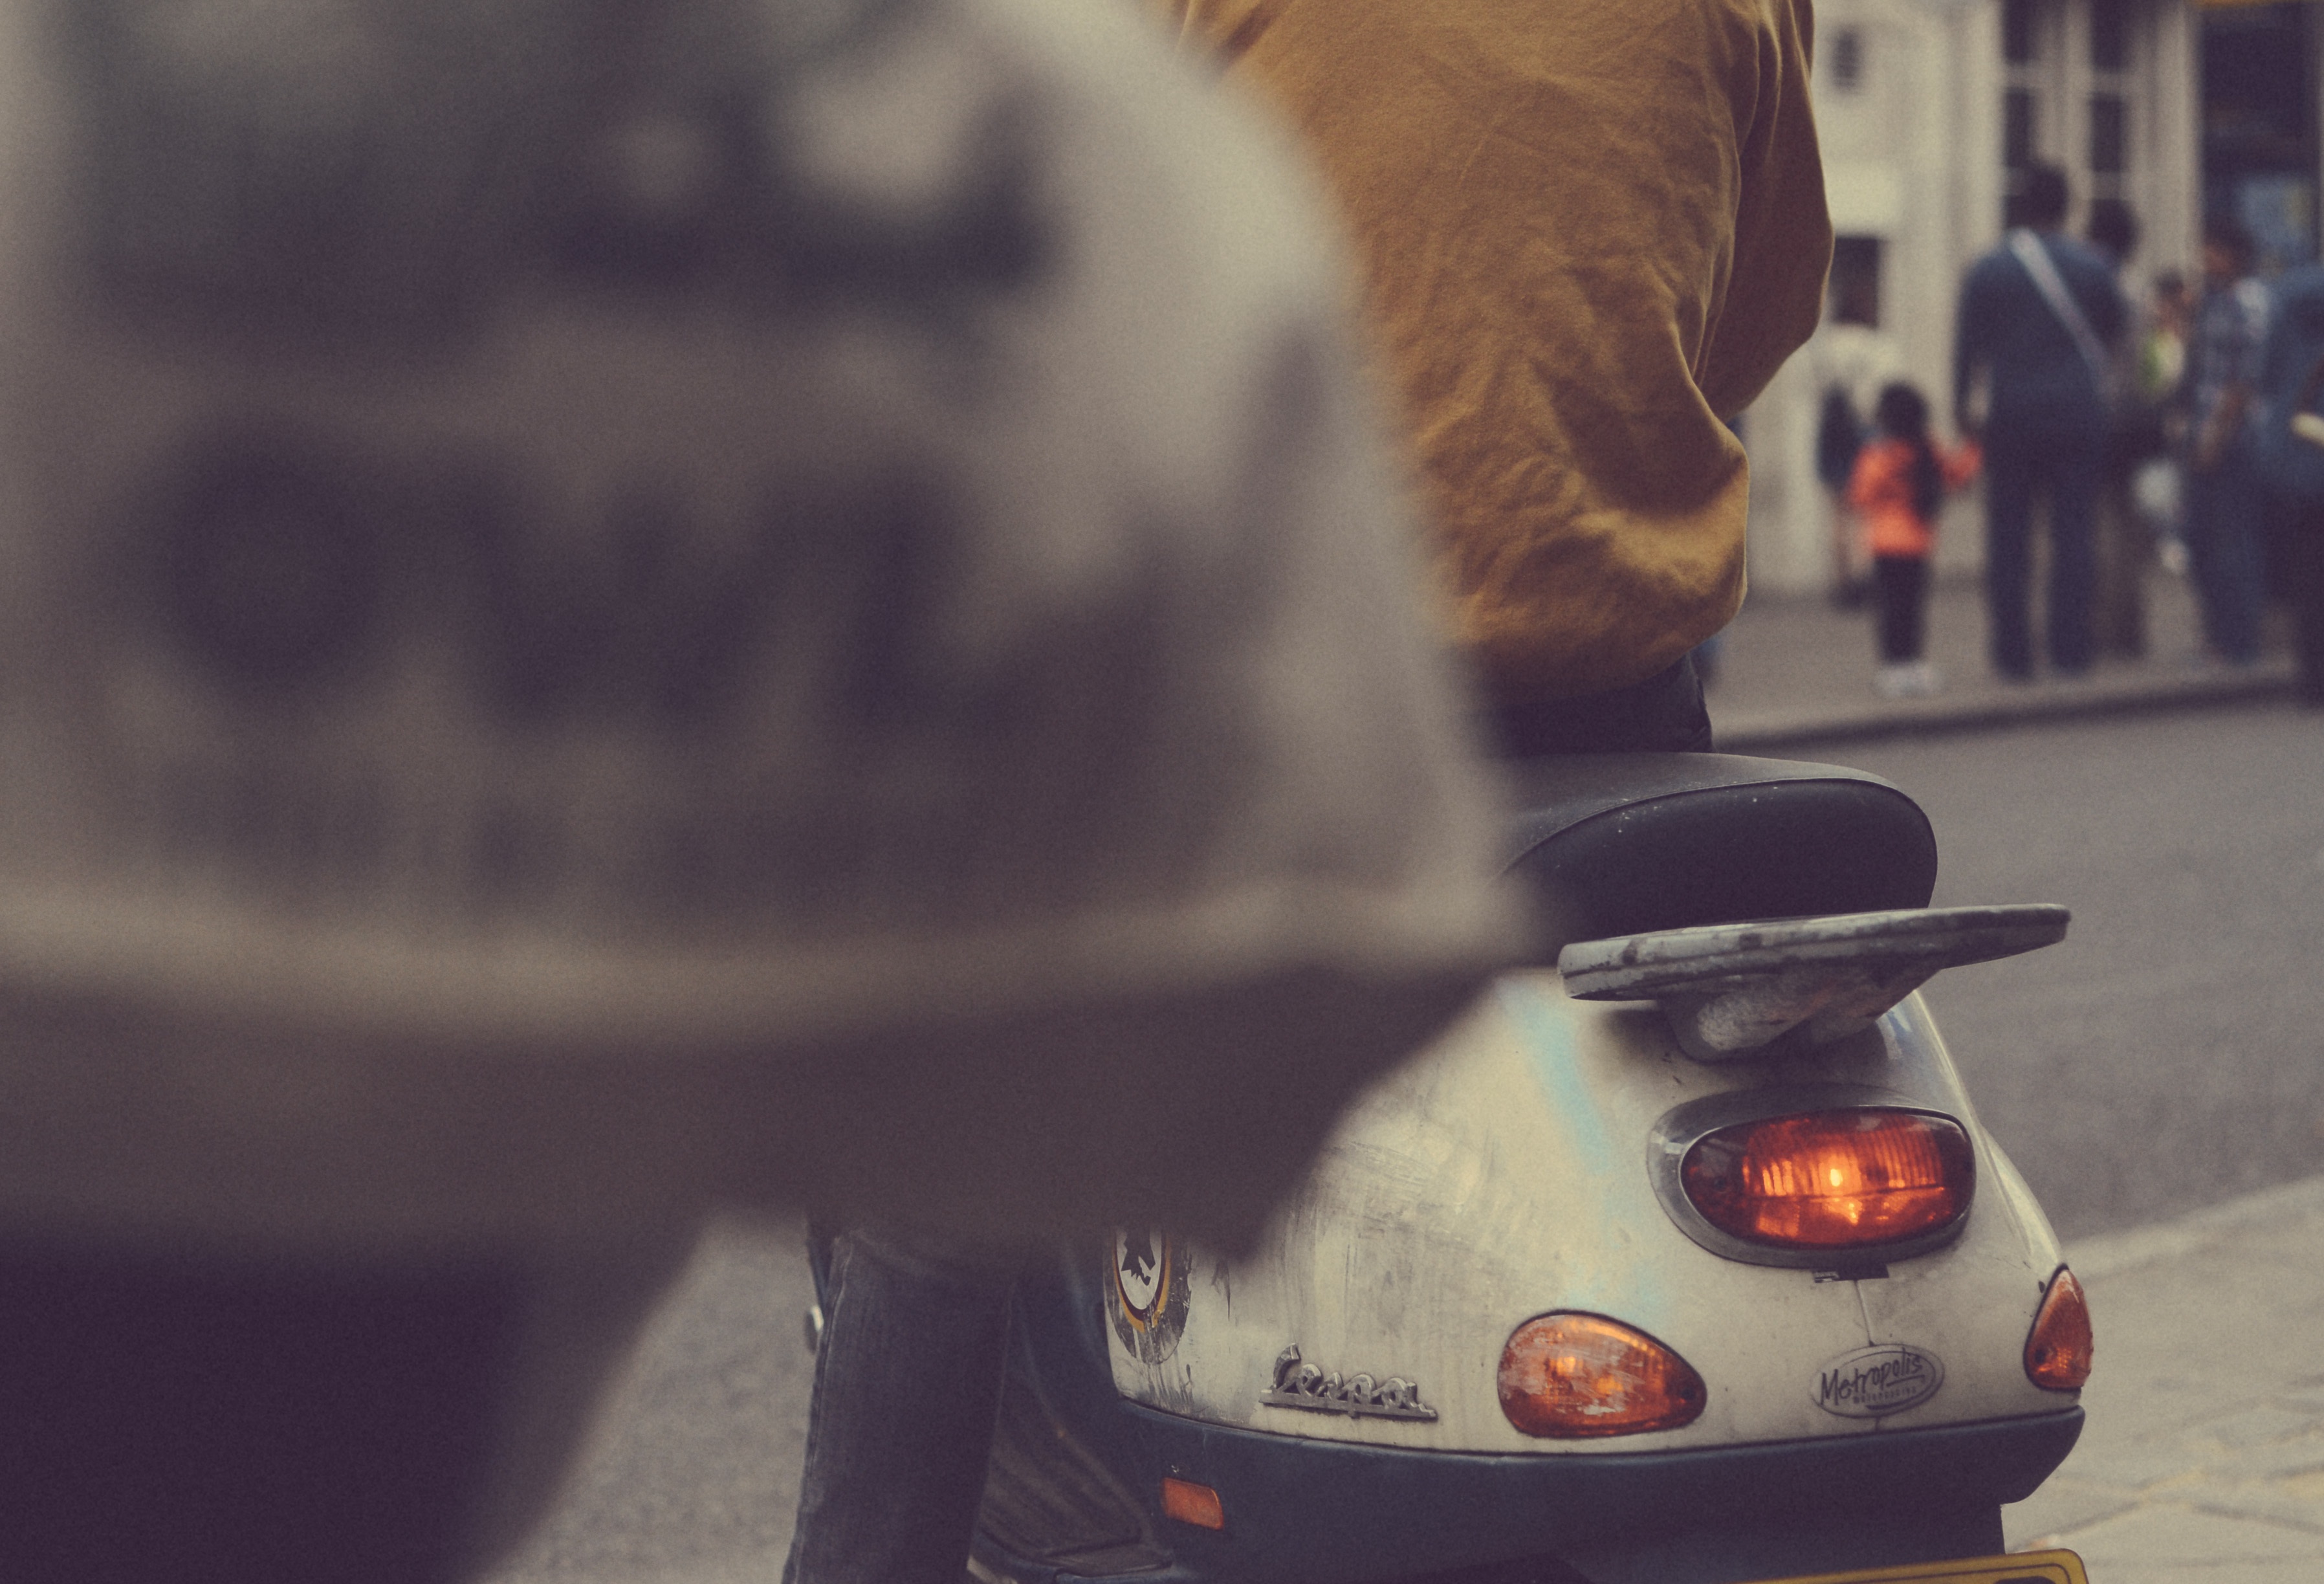
photography, morning, red, color, blue, photograph, emotion